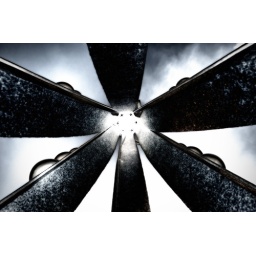
HDR shot of the bell tower in the garden area outside my office building